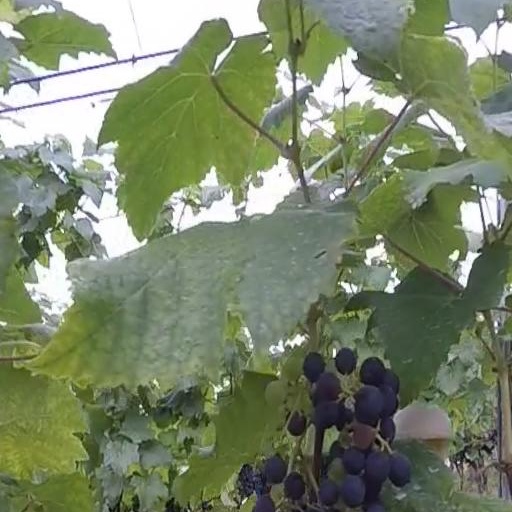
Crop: grape